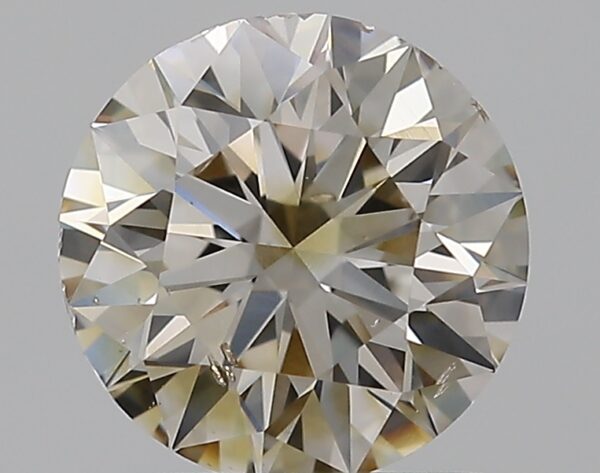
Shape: round
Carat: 1
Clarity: SI1
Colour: Q-R
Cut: EX
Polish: EX
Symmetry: VG
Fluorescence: F
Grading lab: GIA
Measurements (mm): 6.35 x 6.4 x 3.98